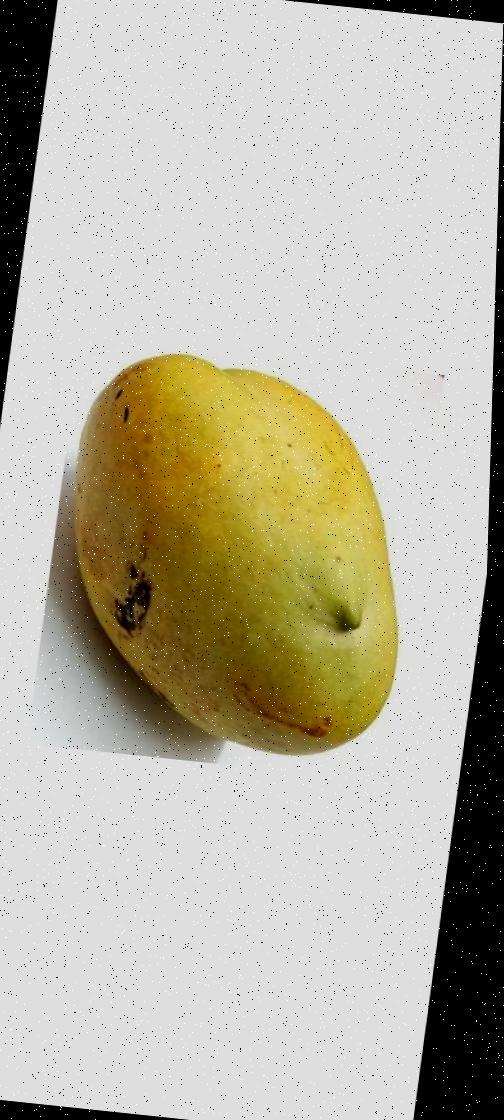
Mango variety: Bari-11